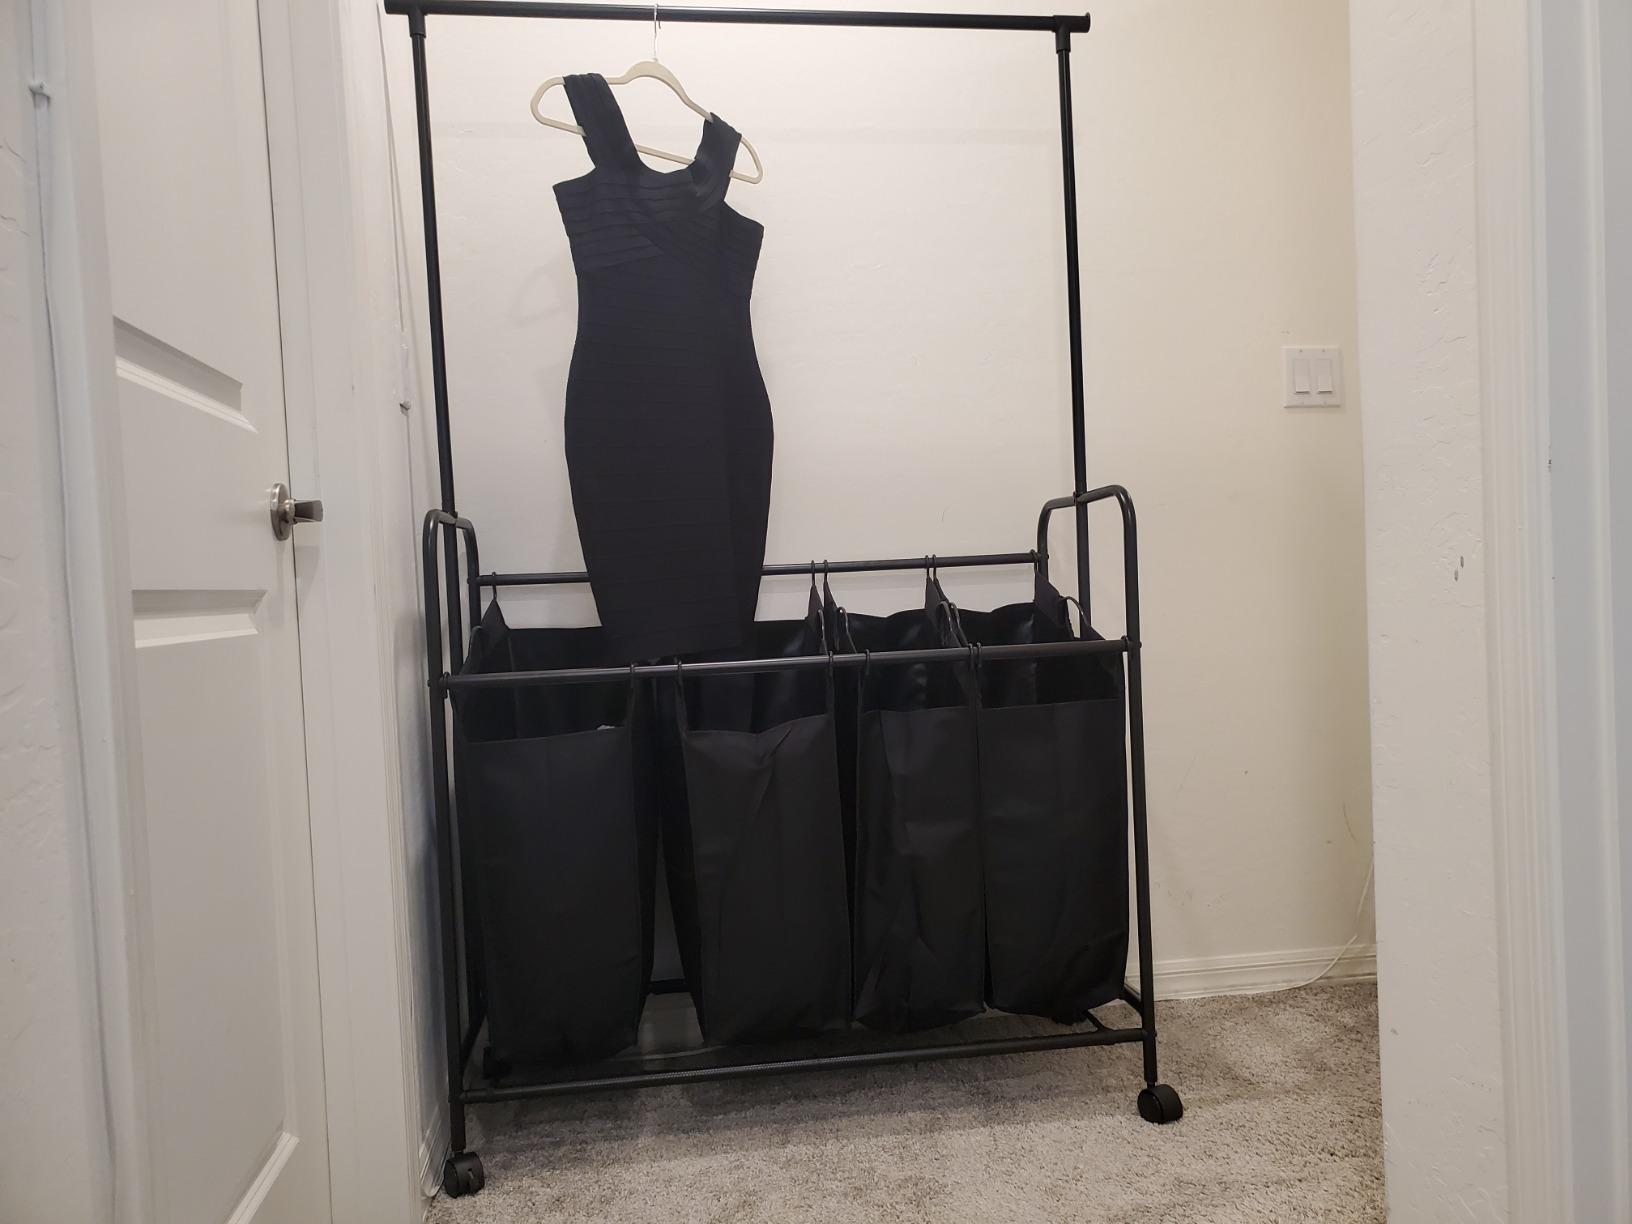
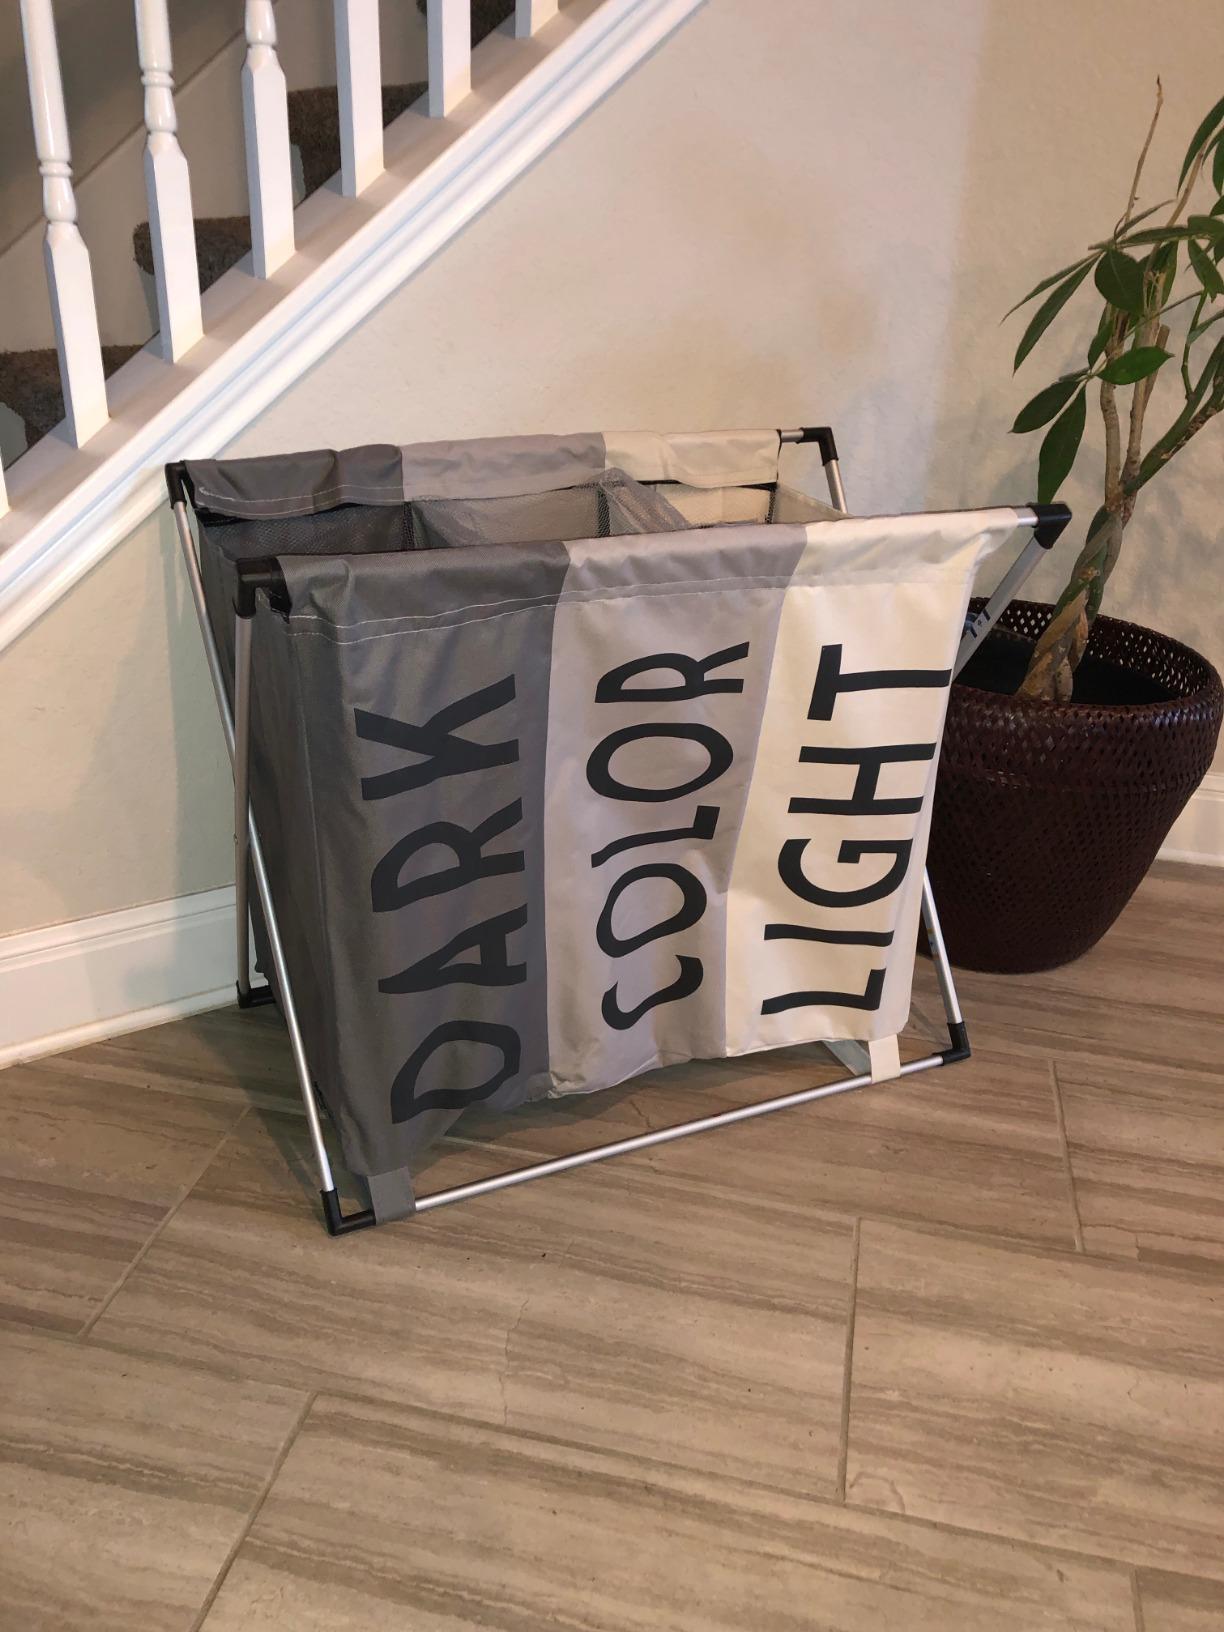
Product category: items_hamper
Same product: no